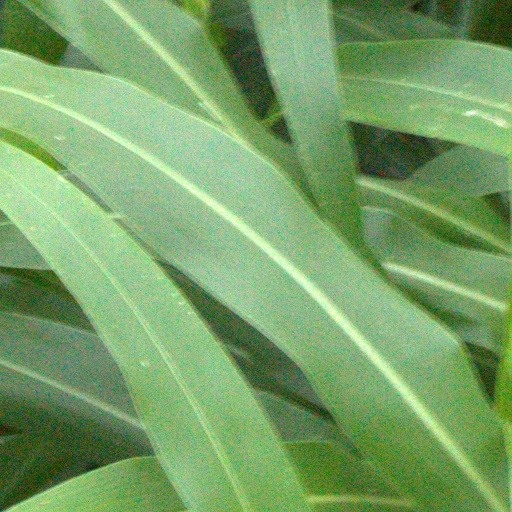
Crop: sorghum